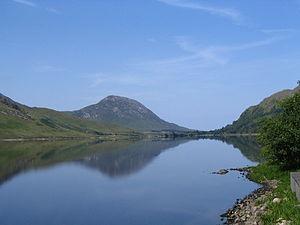
Diamond Hill ou Bengooria est une montagne de la chaîne des Twelve Bens ou Twelwe Pins située dans le Connemara, comté de Galway, en République d'Irlande. Culminant à une hauteur de 445 mètres, il fait partie du parc national du Connemara.
Le Kylemore Lough est un lac irlandais situé dans le comté de Galway.